Einstein–Szilard letter

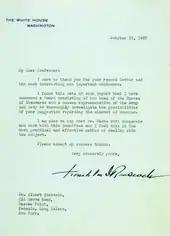
Roosevelt's reply

The Einstein–Szilard letter was signed by Einstein and posted back to Szilard, who received it on August 9. Szilard gave both the short and long letters, along with a letter of his own, to Sachs on August 15. Sachs asked the White House staff for an appointment to see President Roosevelt, but before one could be set up, the administration became embroiled in a crisis due to Germany's invasion of Poland, which started World War II.